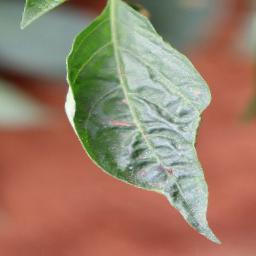
Label: mites_and_trips